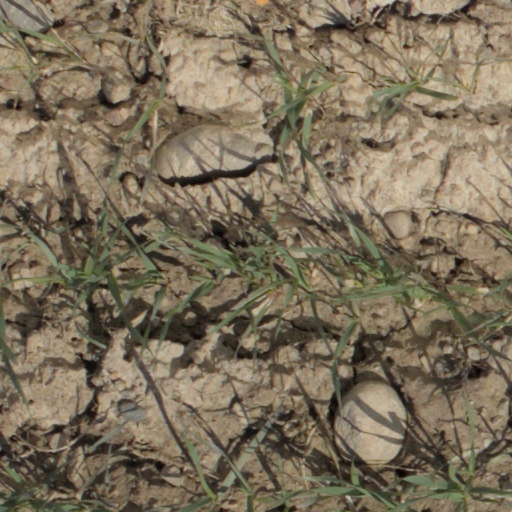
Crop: wheat